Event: Nepal Earthquake
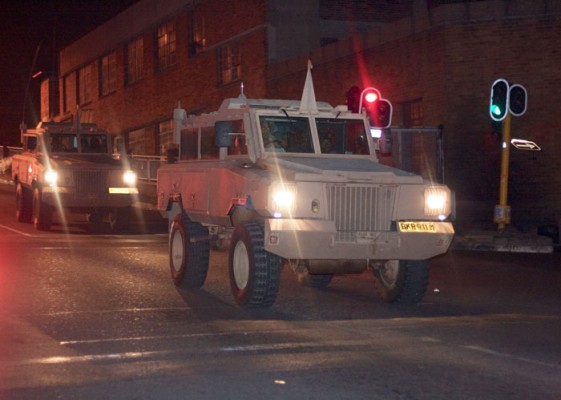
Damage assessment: no_damage